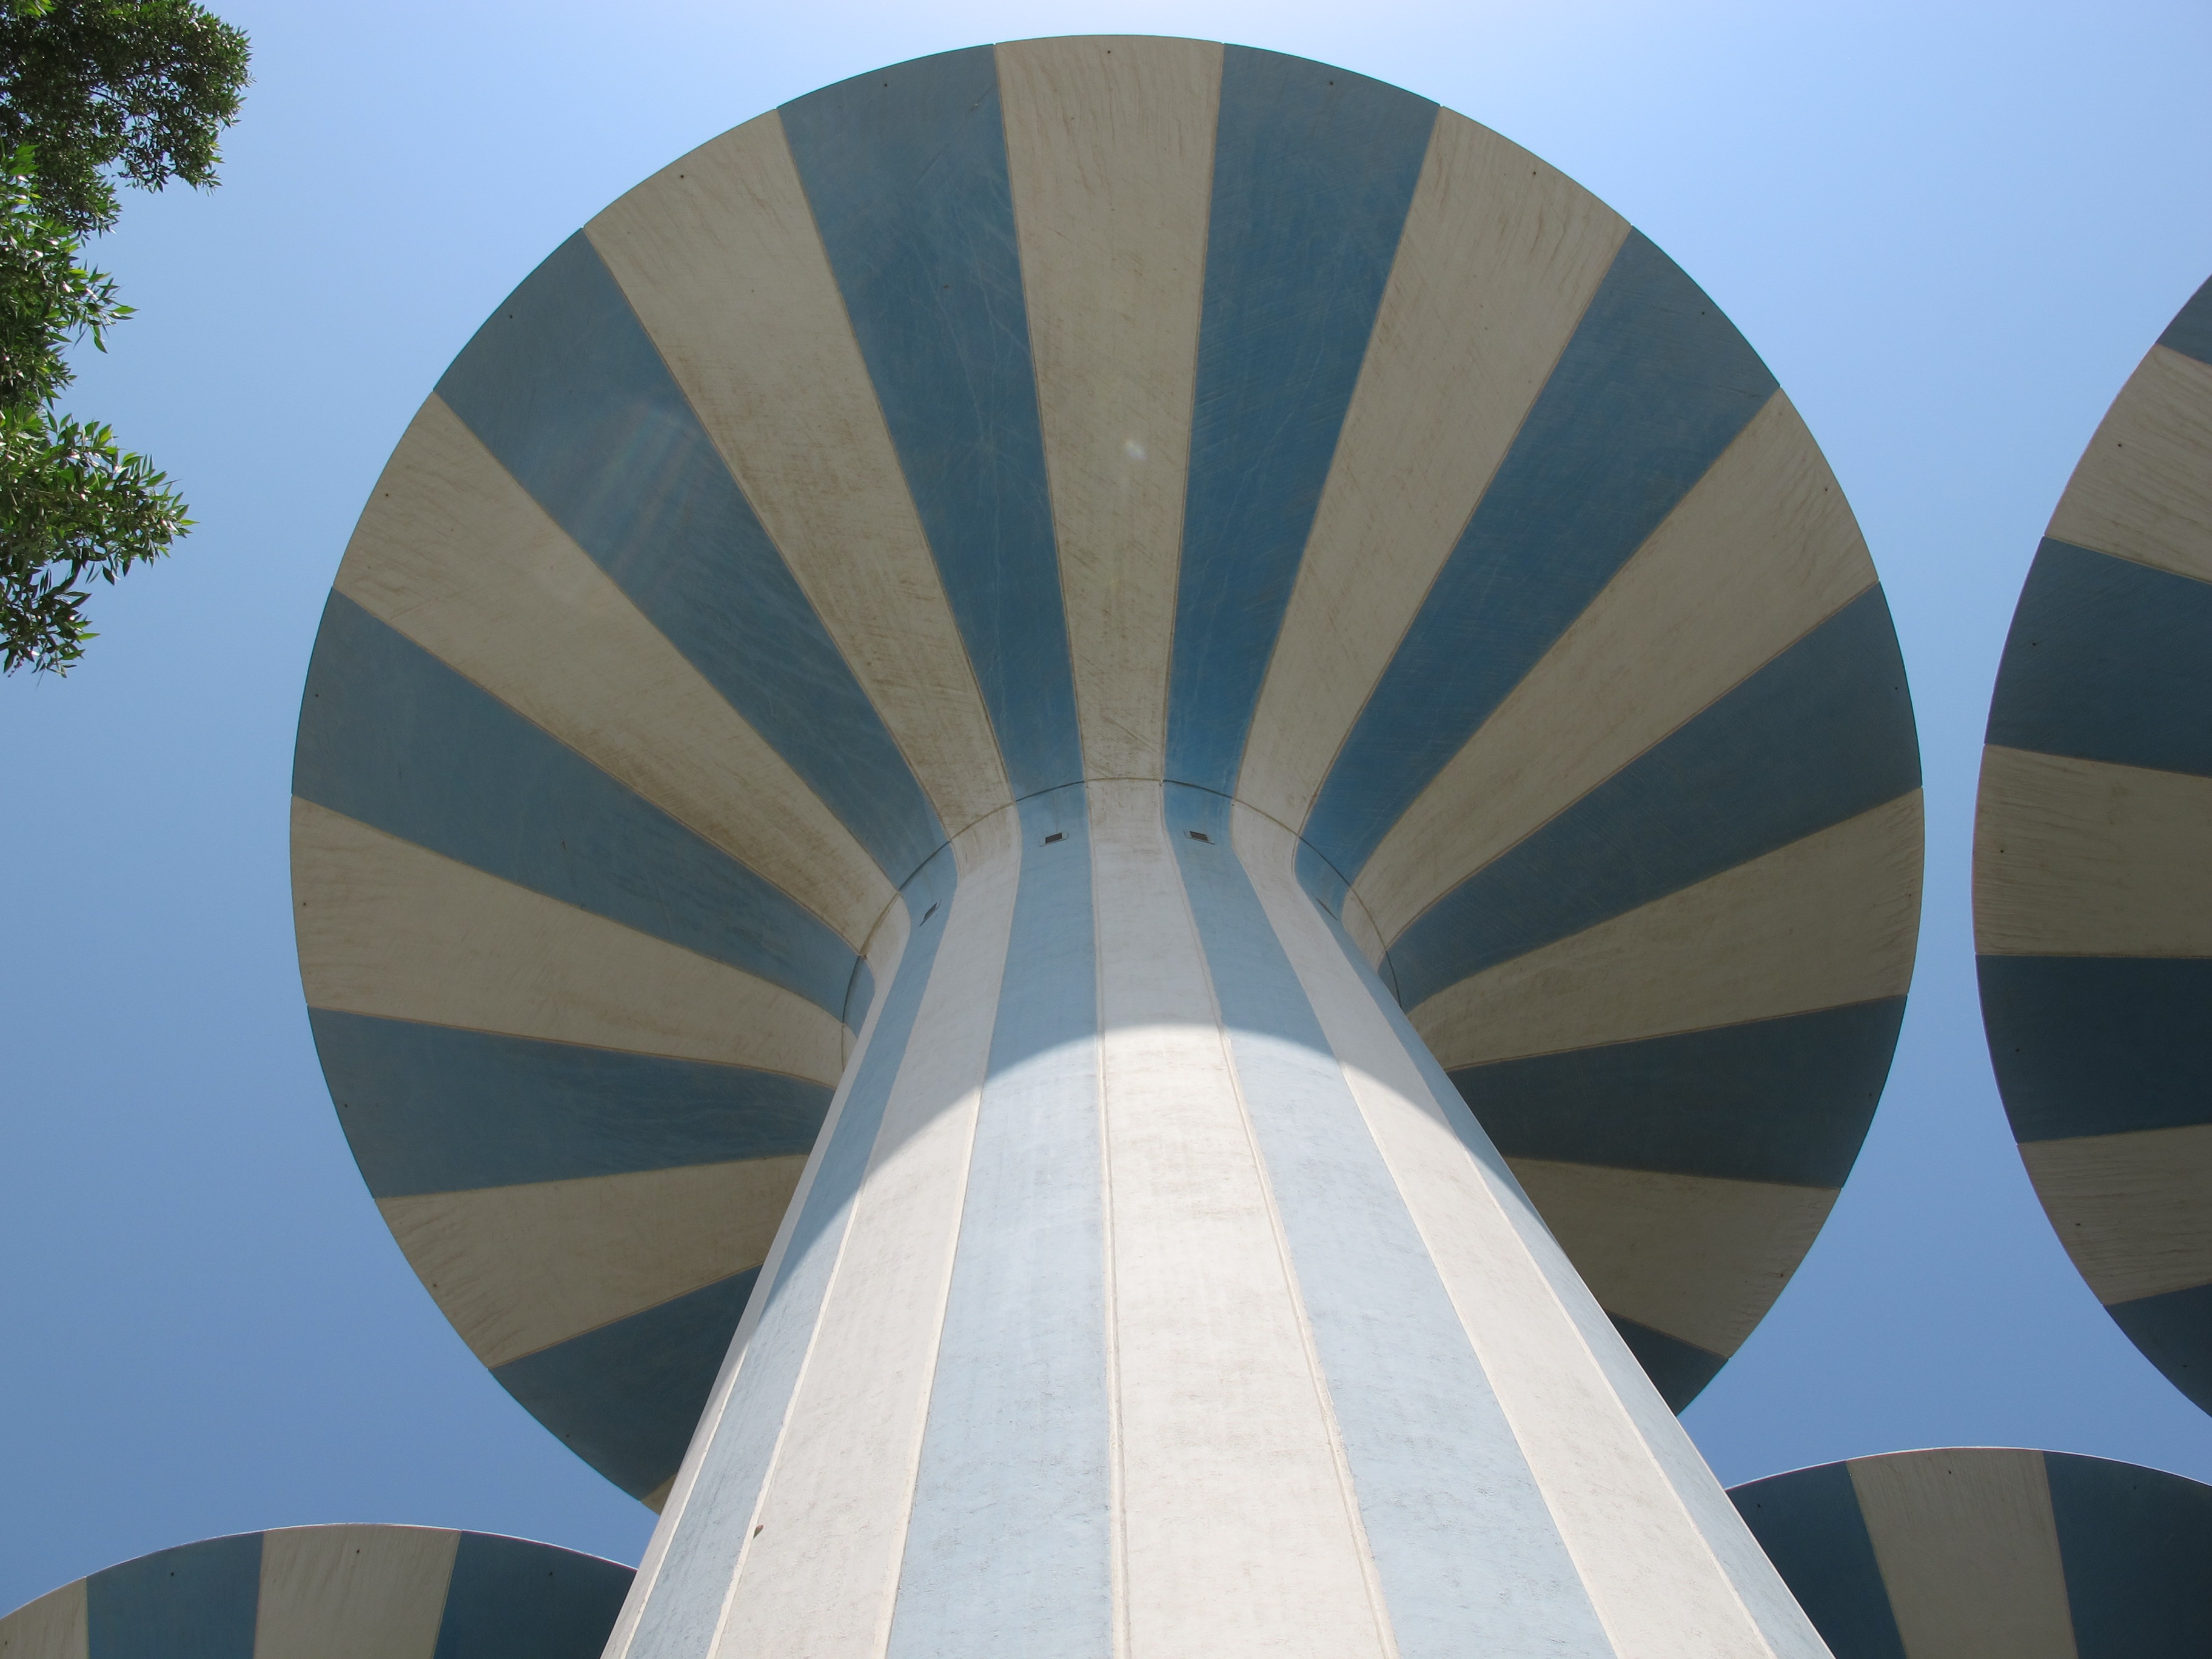
water, architecture, structure, monument, tower, landmark, blue, attraction, tourism, circle, design, symmetry, gulf, dome, shape, architectural, arabian, kuwait, water towers, daylighting, atmosphere of earth